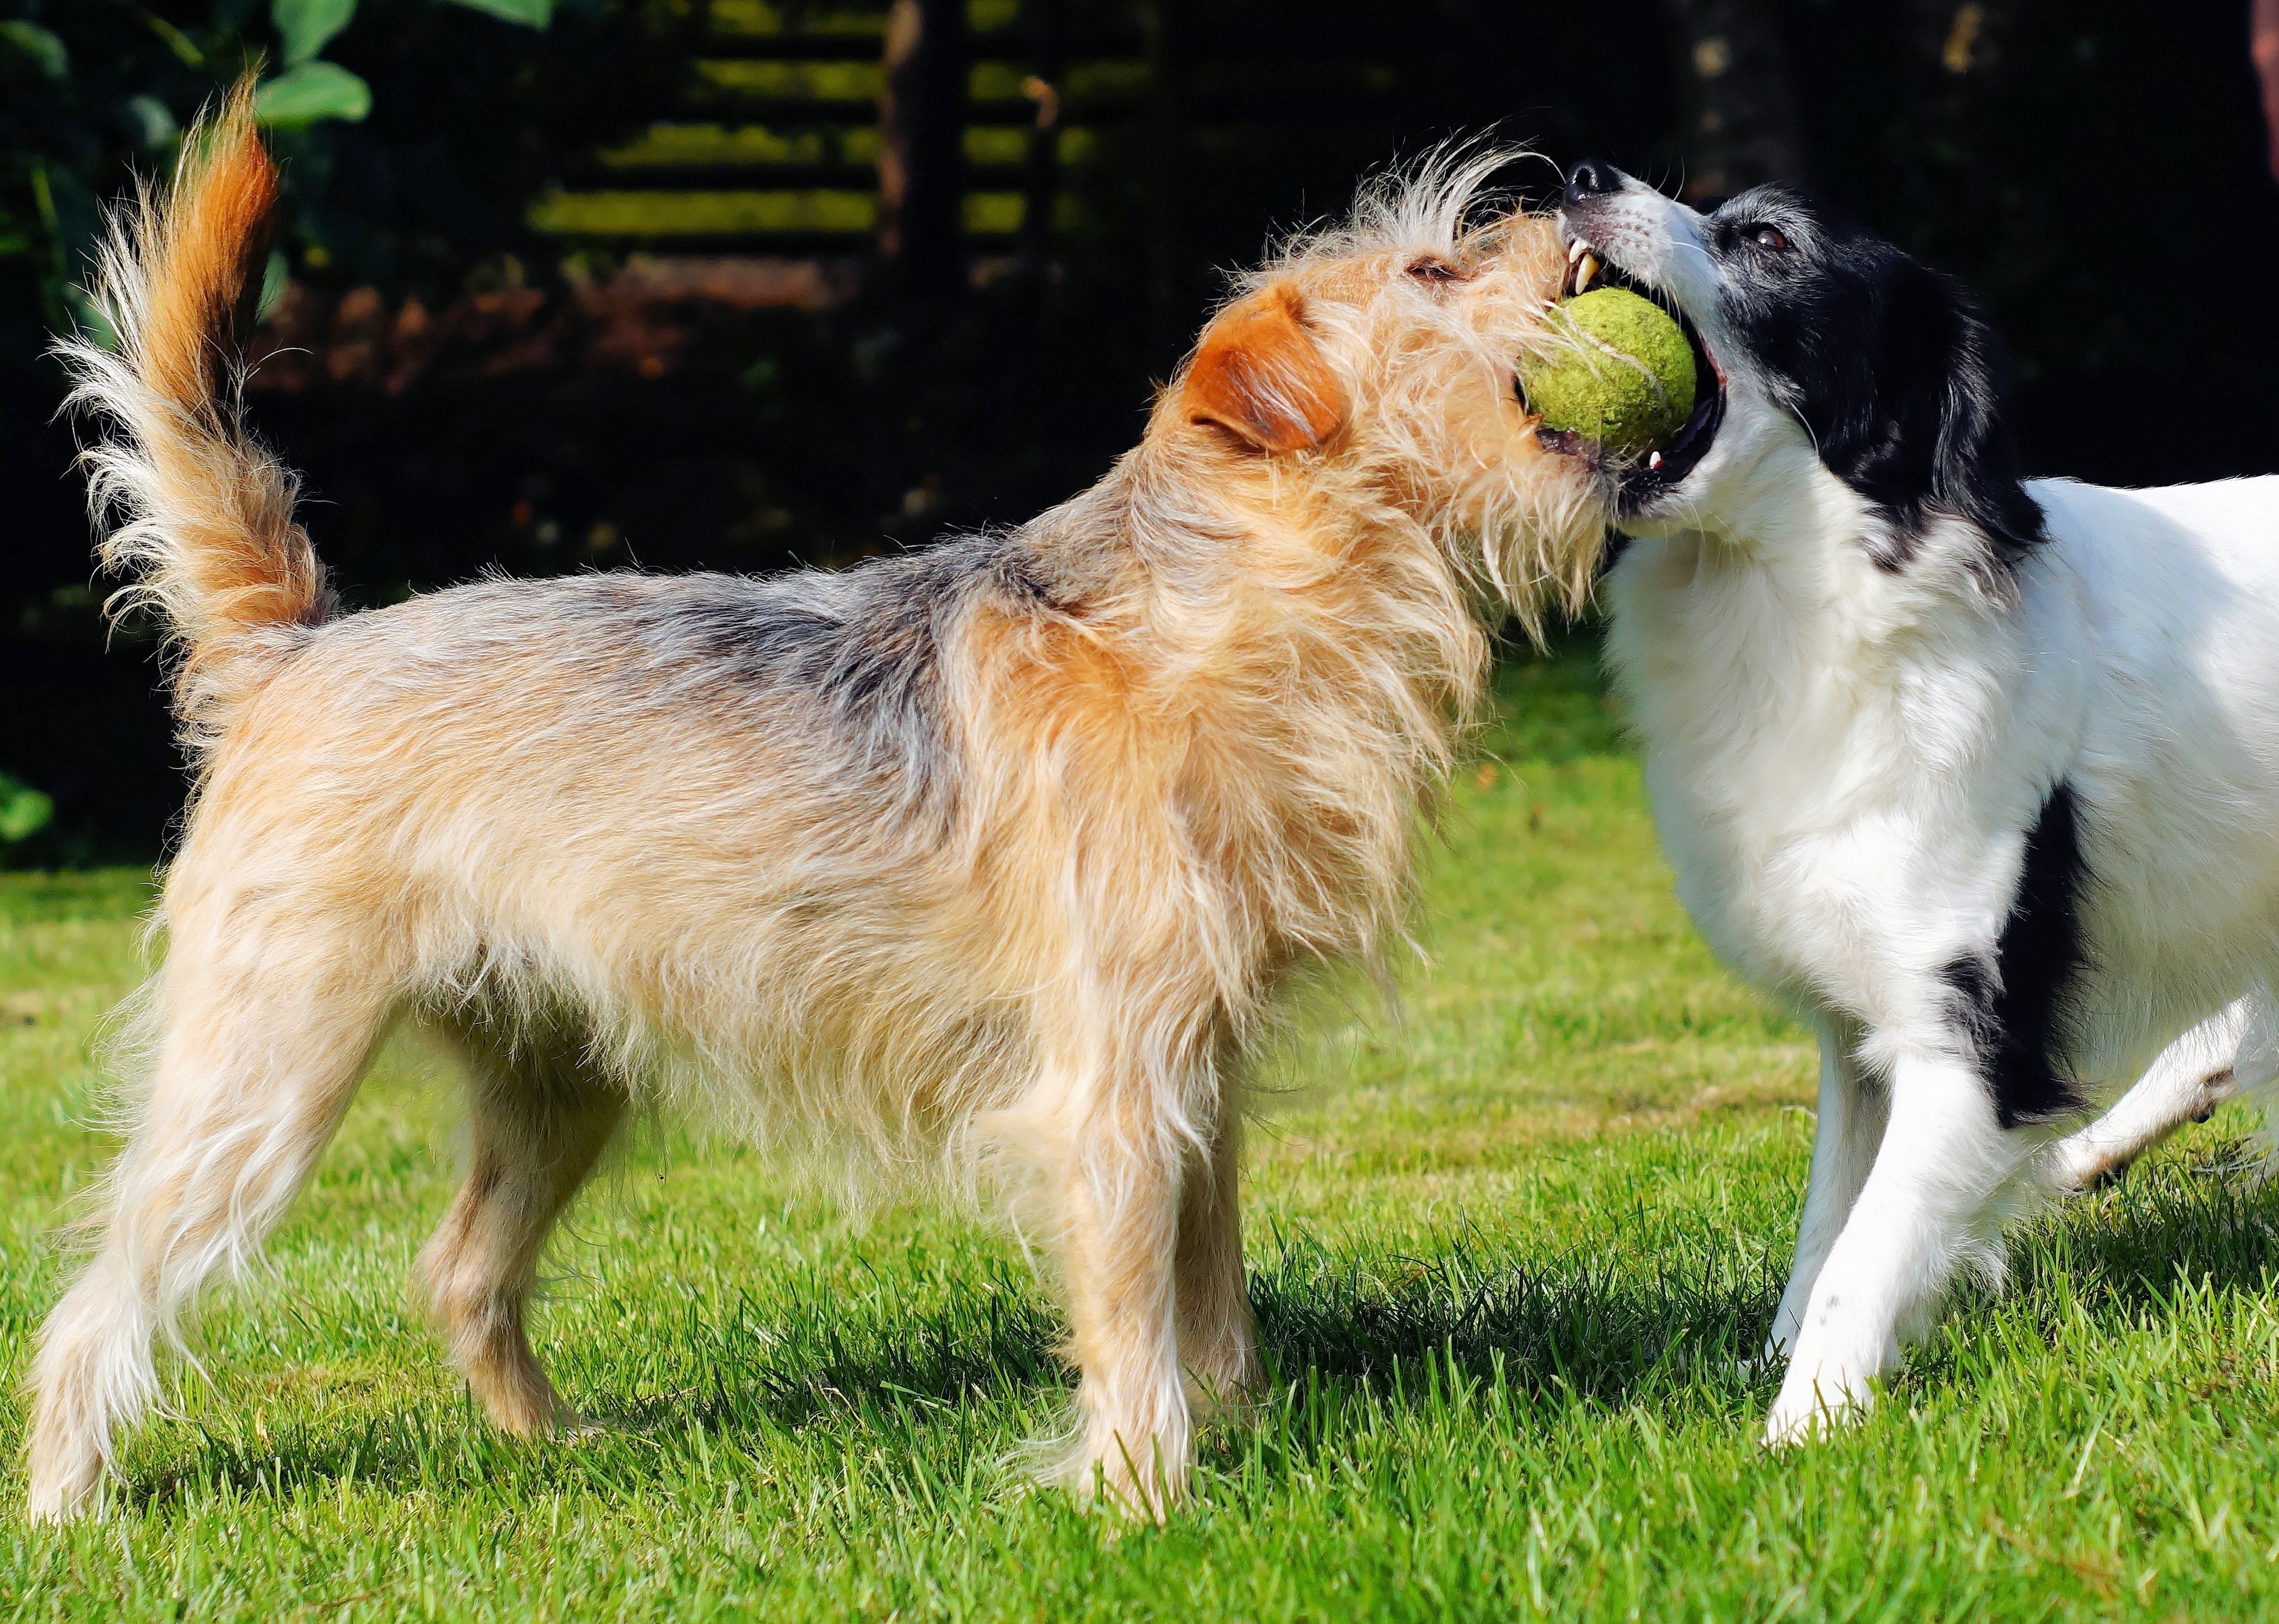
play, dog, mammal, garden, pets, dogs, great, ball, vertebrate, cheeky, dog breed, terrier, dog like mammal, australian terrier, glen of imaal terrier, measure forces